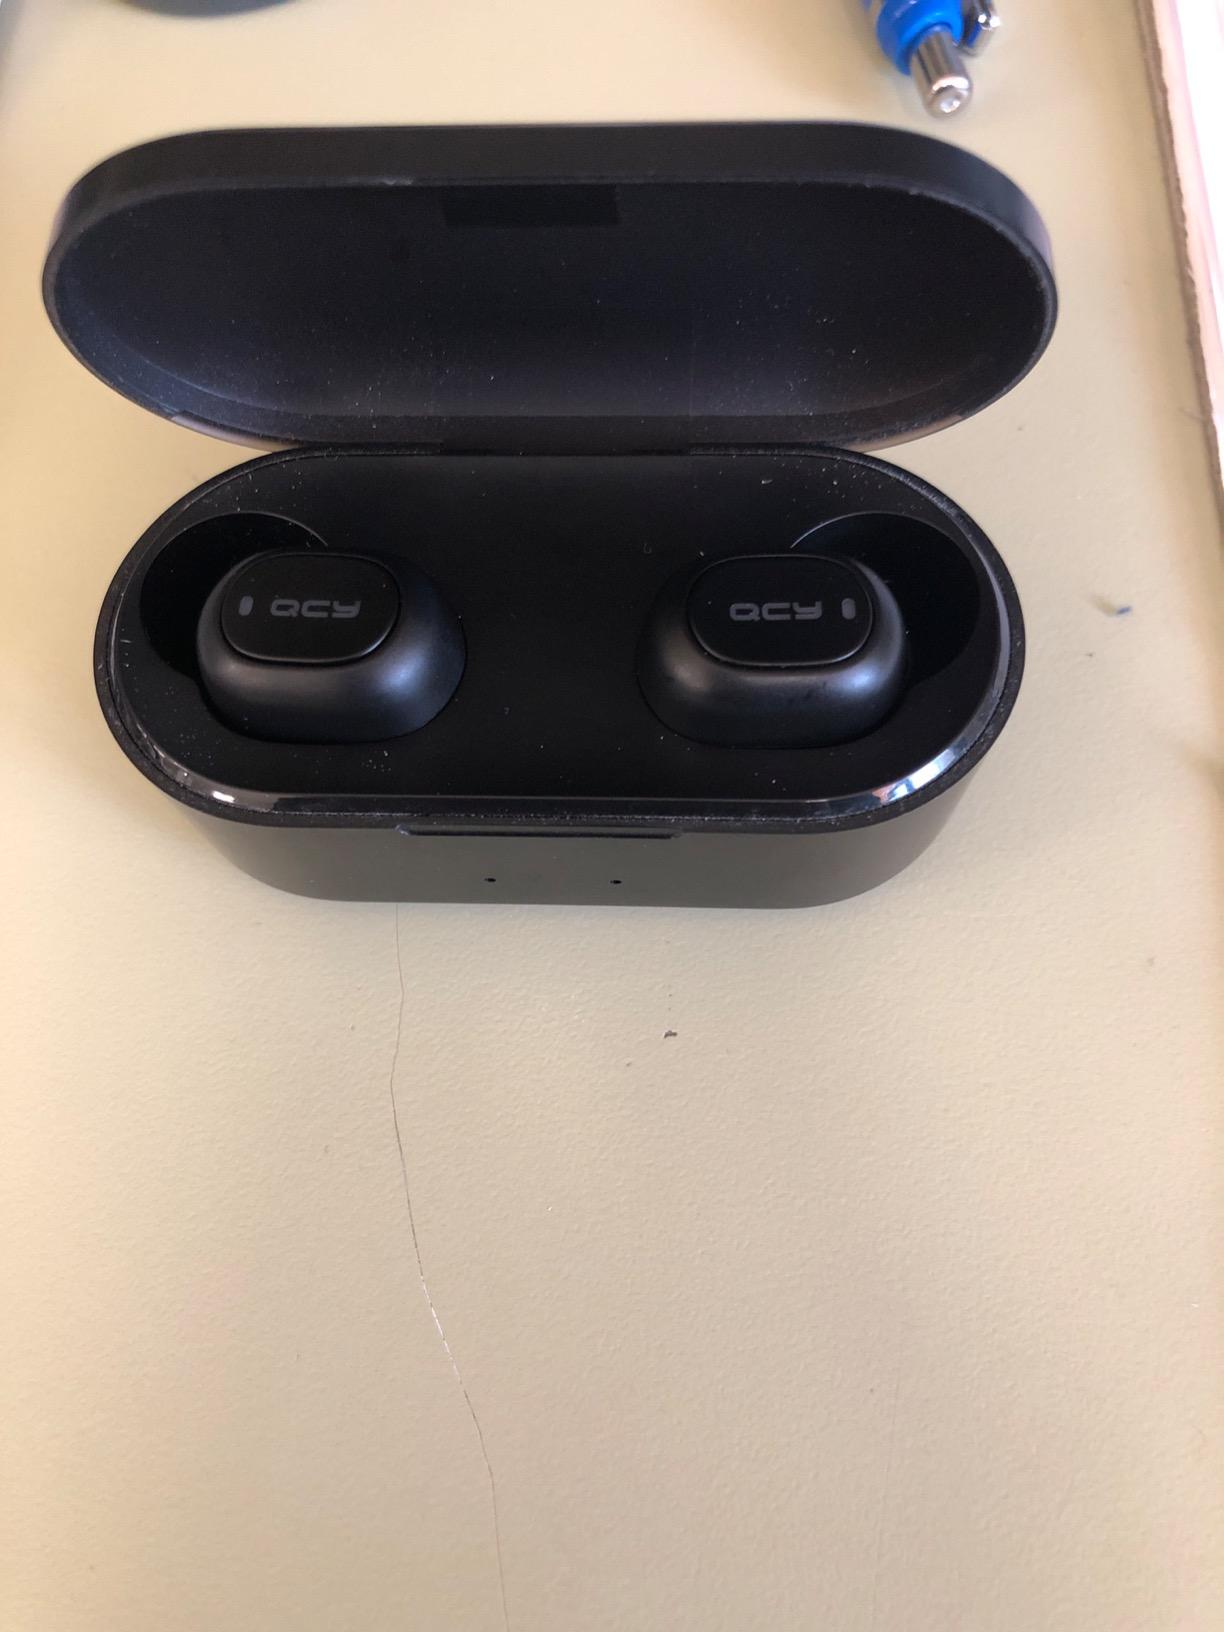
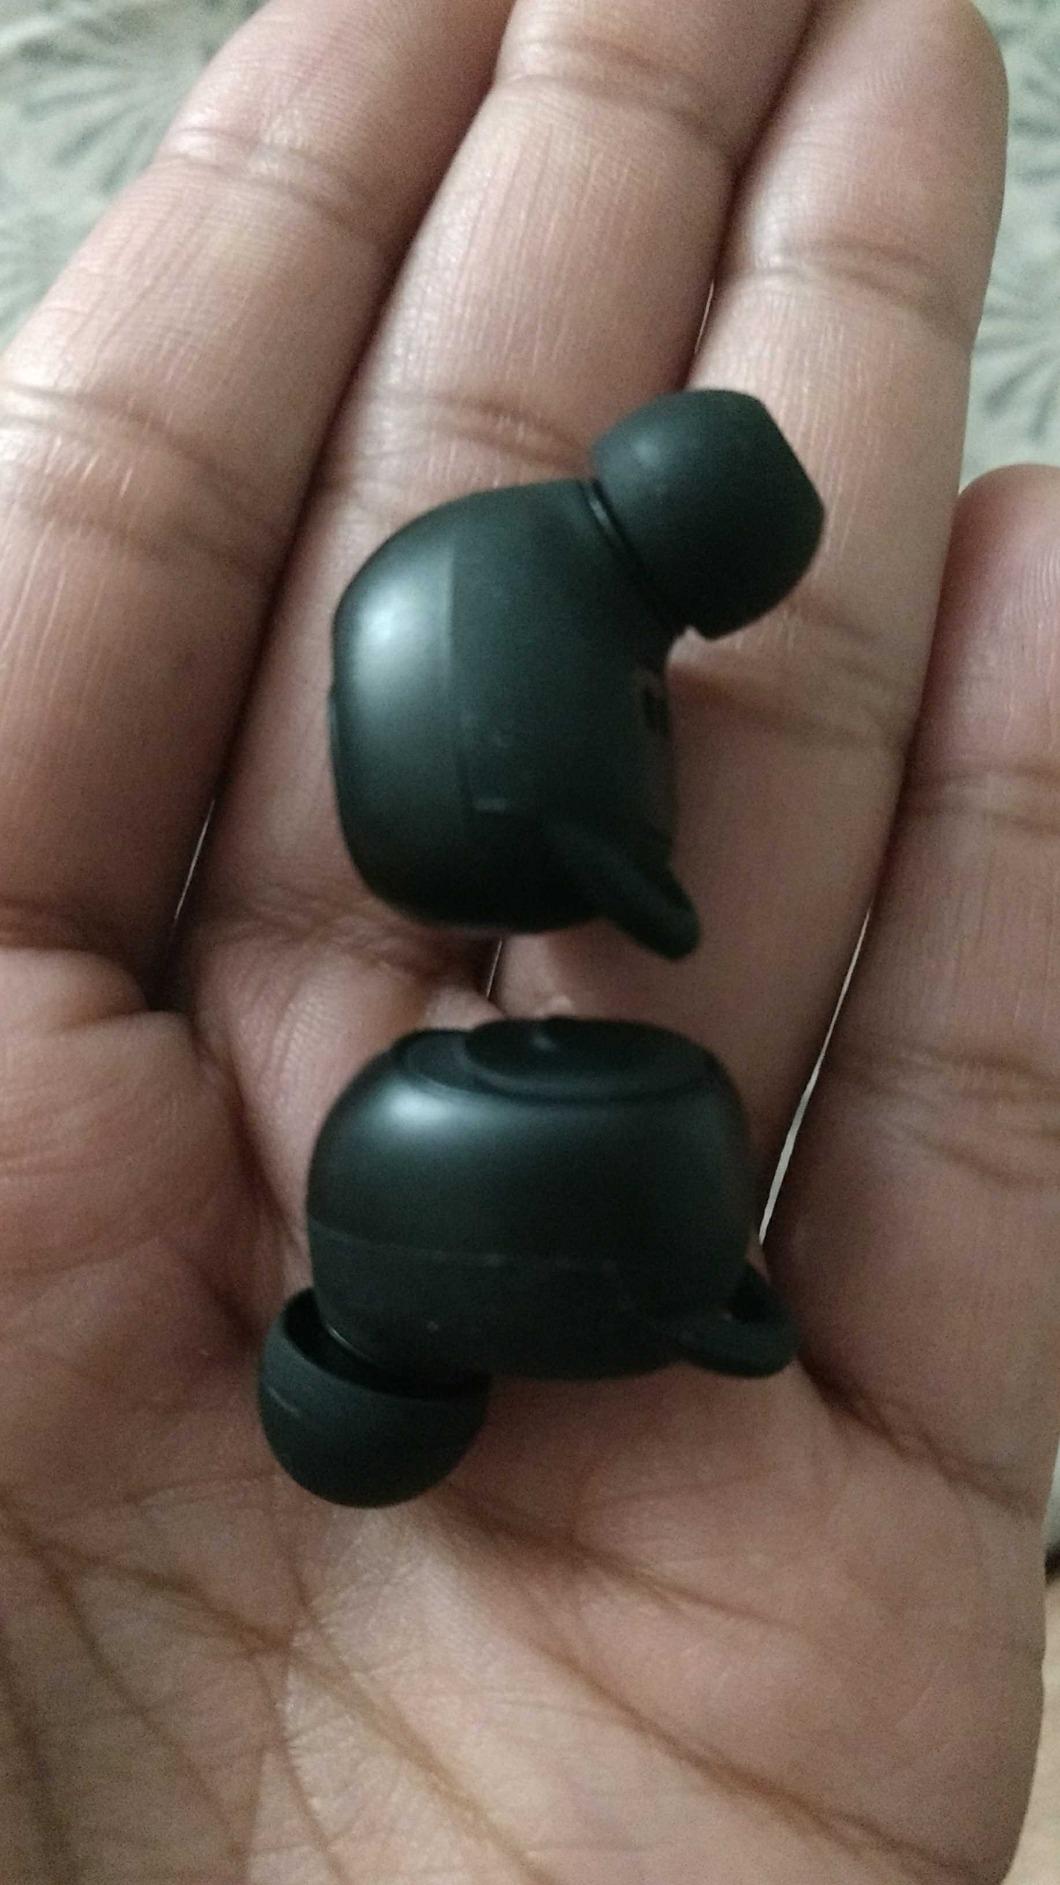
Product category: earbuds
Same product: no